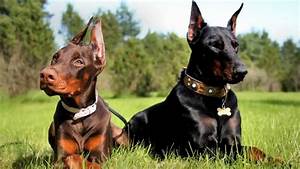
Label: cane